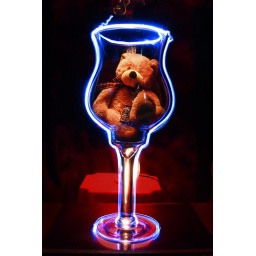
bear in a glass 00